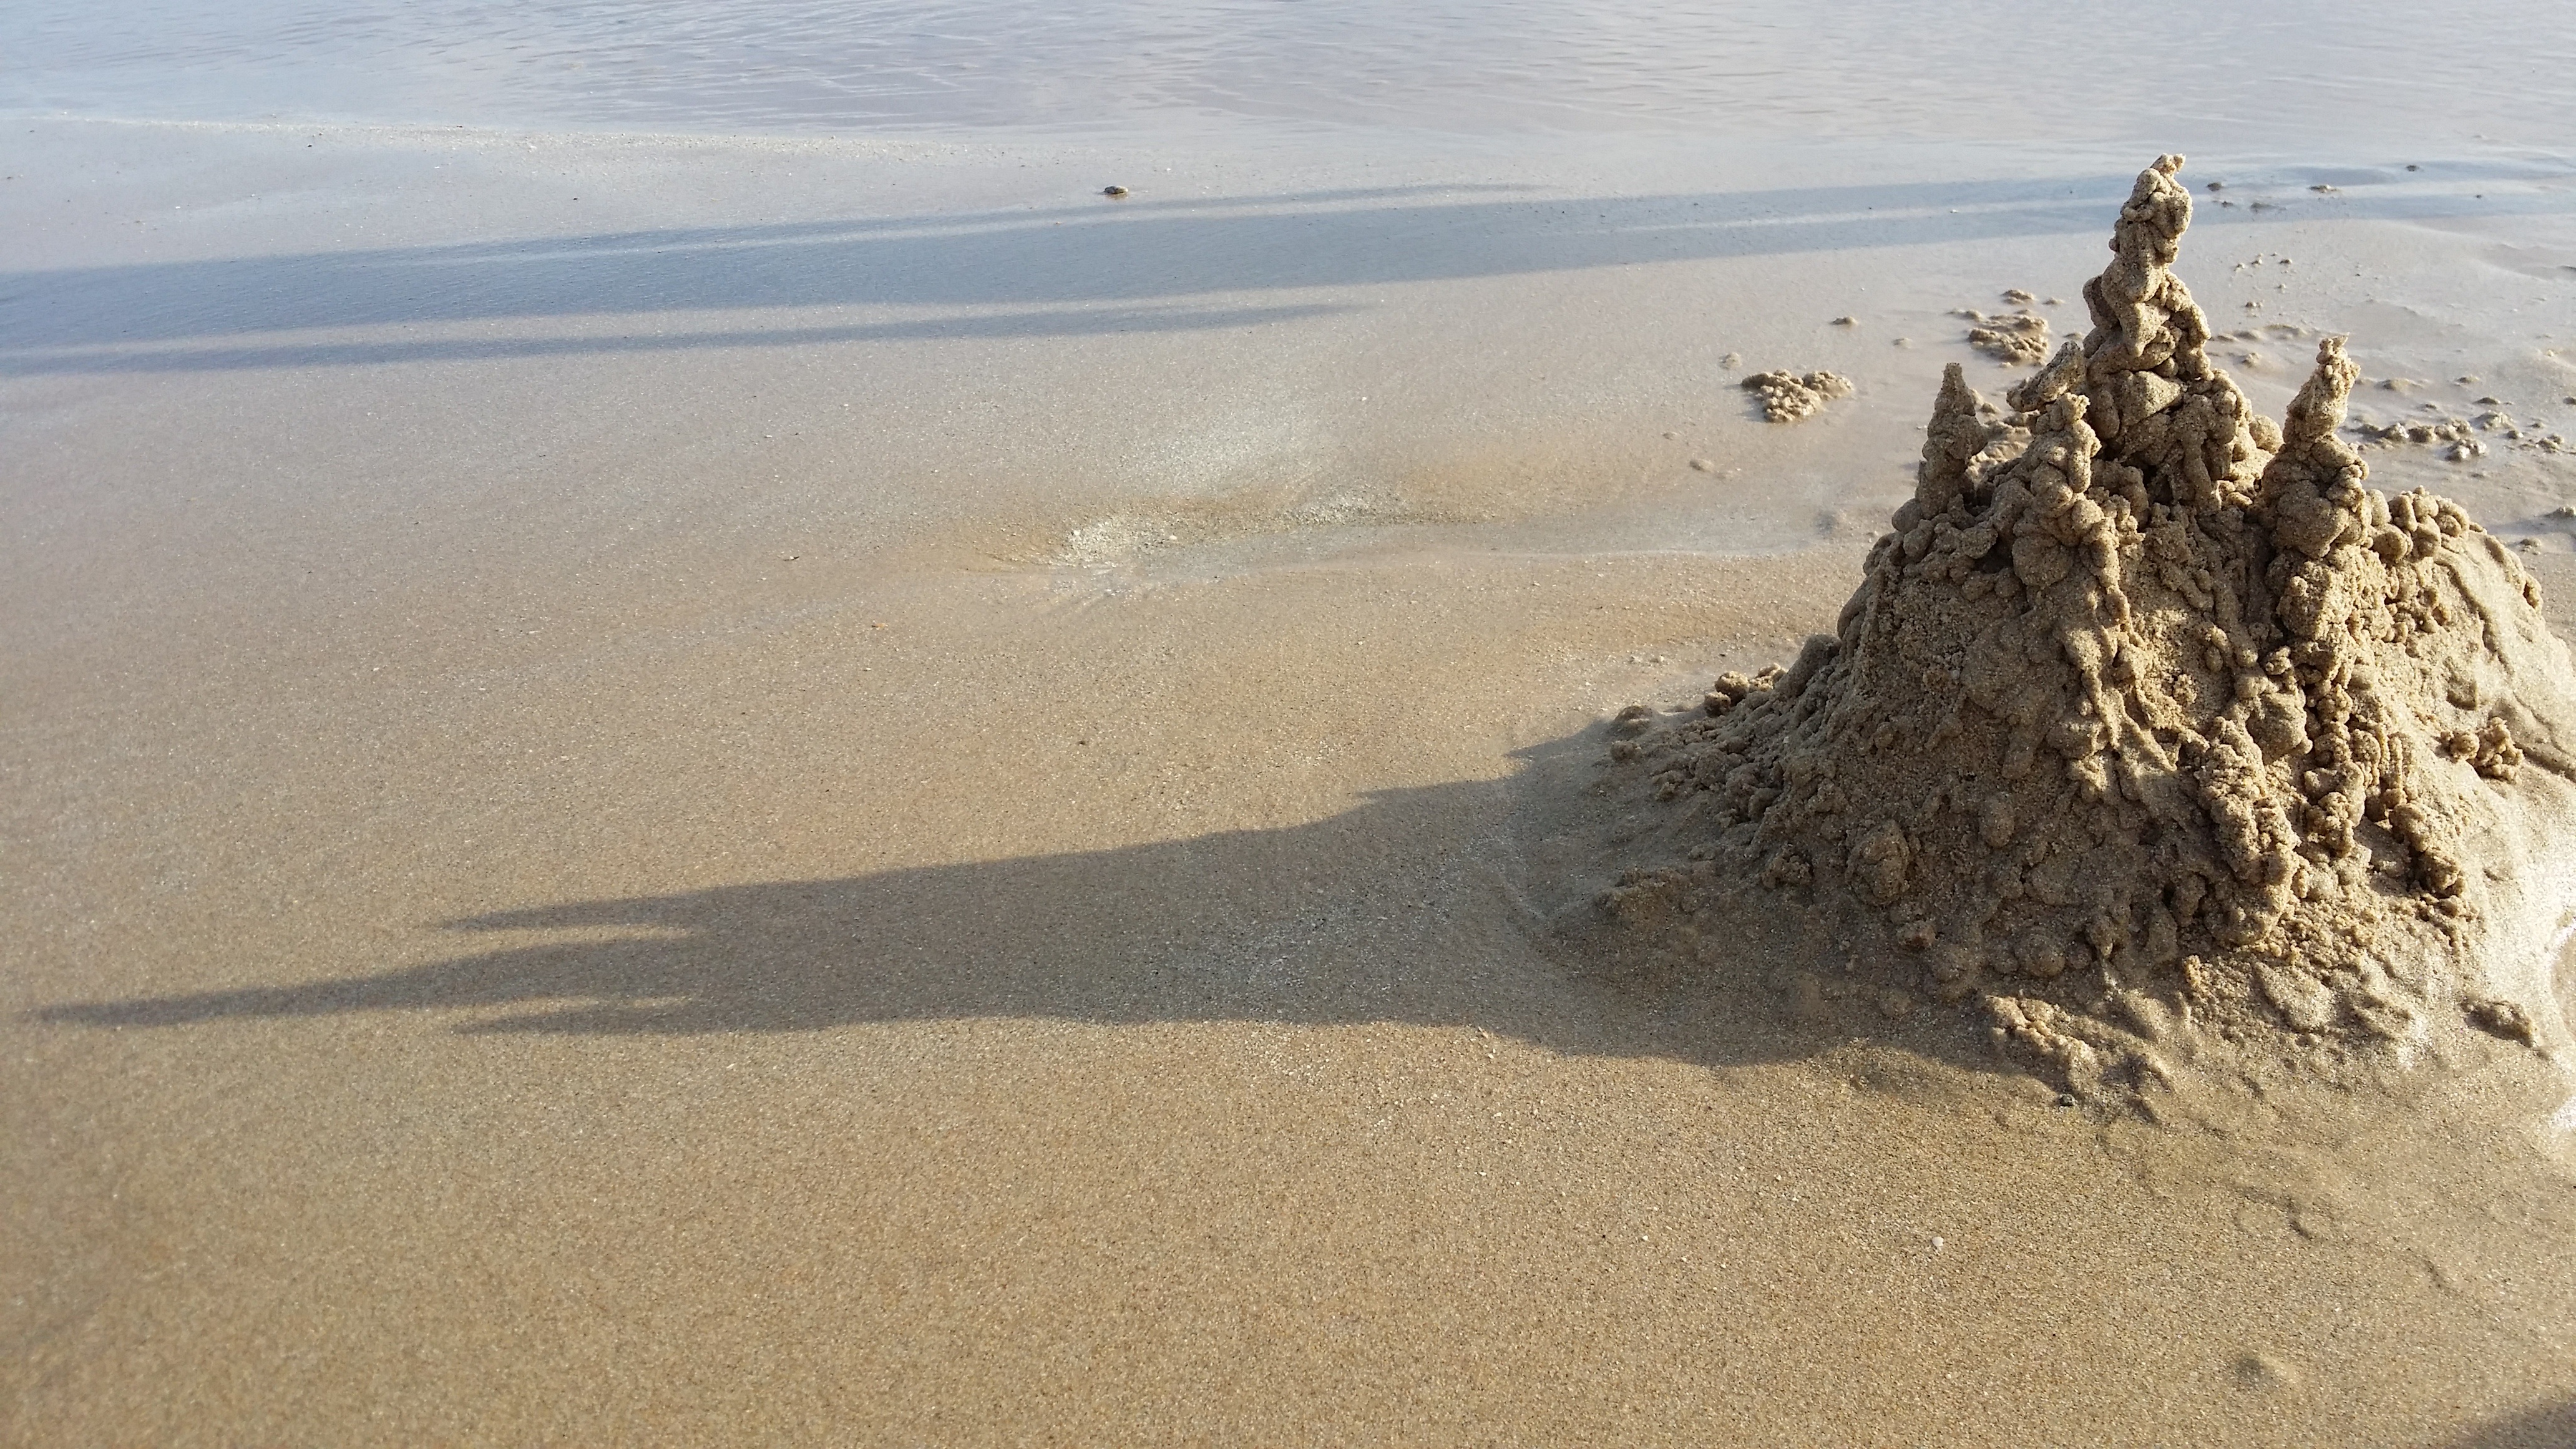
beach, sea, coast, sand, sun, shore, material, body of water, geology, habitat, sandcastle, observe, mudflat, natural environment